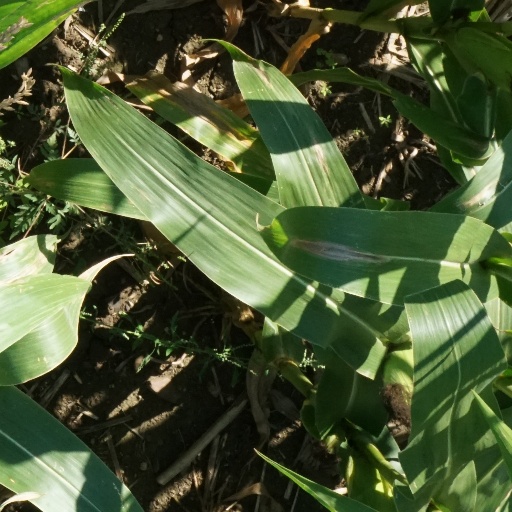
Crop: maize; corn